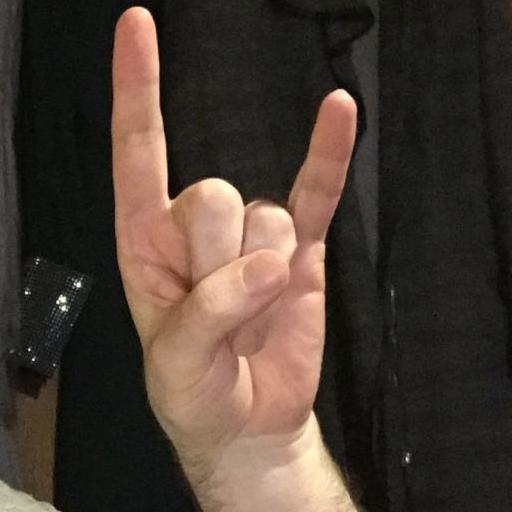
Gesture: rock